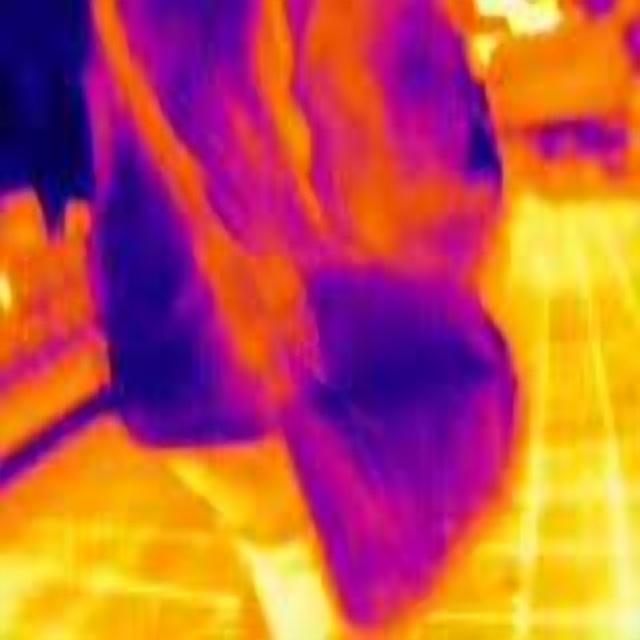
Detected objects:
label: person